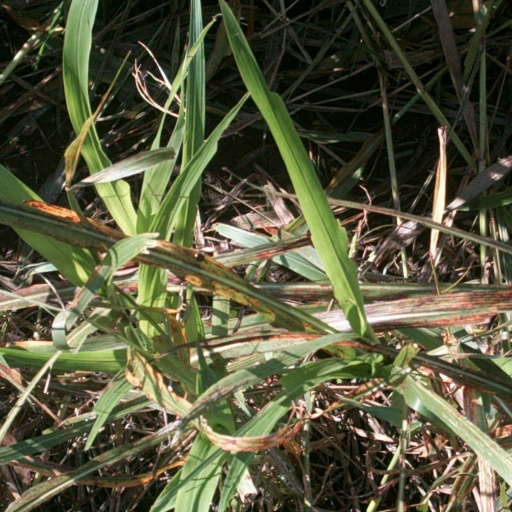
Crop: sorghum